Podomancy

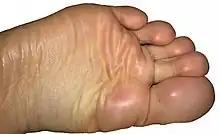
There are many shapes and lines on a person's foot sole

Podomancy (also known as solistry) is a divination by examining the lines of soles. Similar to palmistry, where the divination is based on the person's palm shape and lines, podomancy is based on the belief that a person's feet represent the symbol of that person's soul. Diviners interpret sizes, shapes and lines of the feet to (supposedly) reveal the personality and the future of the person to be divined upon. Podomancy used to be a popular form of divination in China.